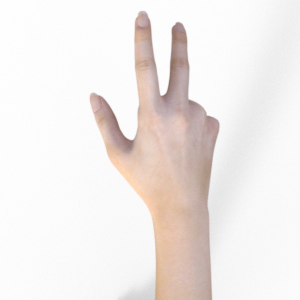
Label: scissors